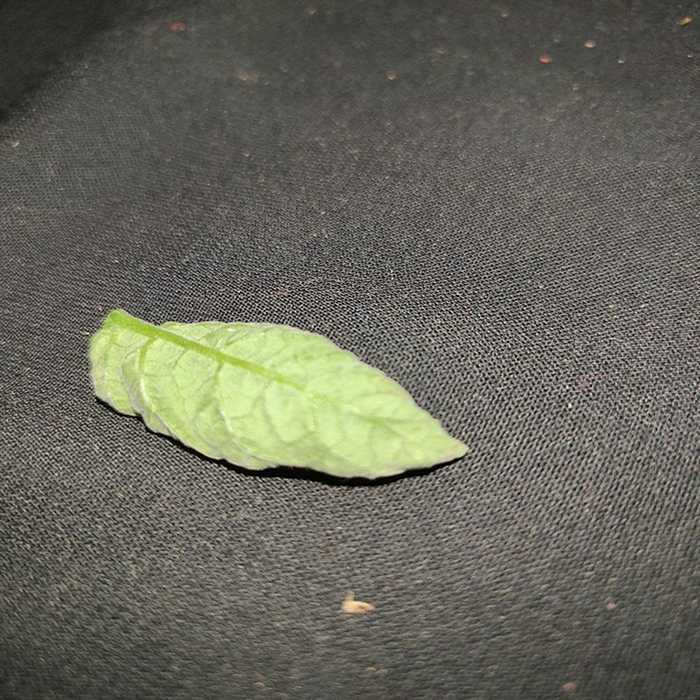
Plant: Tomato
Label: Tomato leaf curl virus